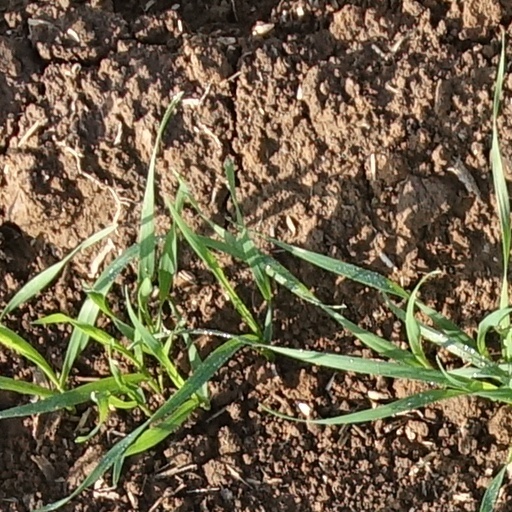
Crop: wheat